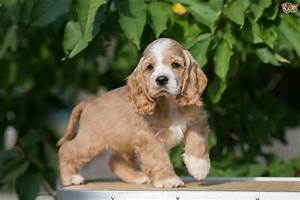
Label: dog